Economics of Land Degradation Initiative

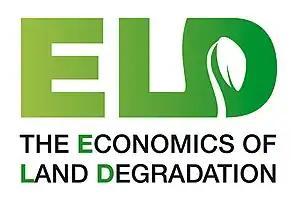

The Economics of Land Degradation (ELD) Initiative is a global initiative which aims to increase awareness of the benefits of sustainable land management and economic consequences of land degradation.